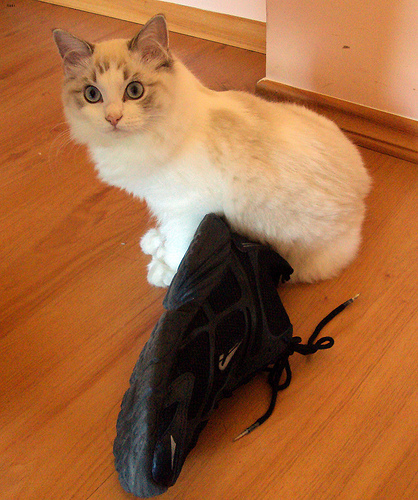
Animal: cat
Breed: Ragdoll